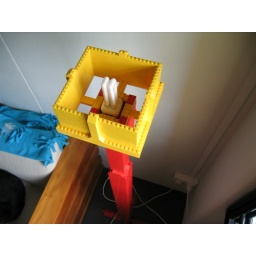
An old floor lamp I made for my new place....doesn't exist anymore cuz my darn cat tipped it over